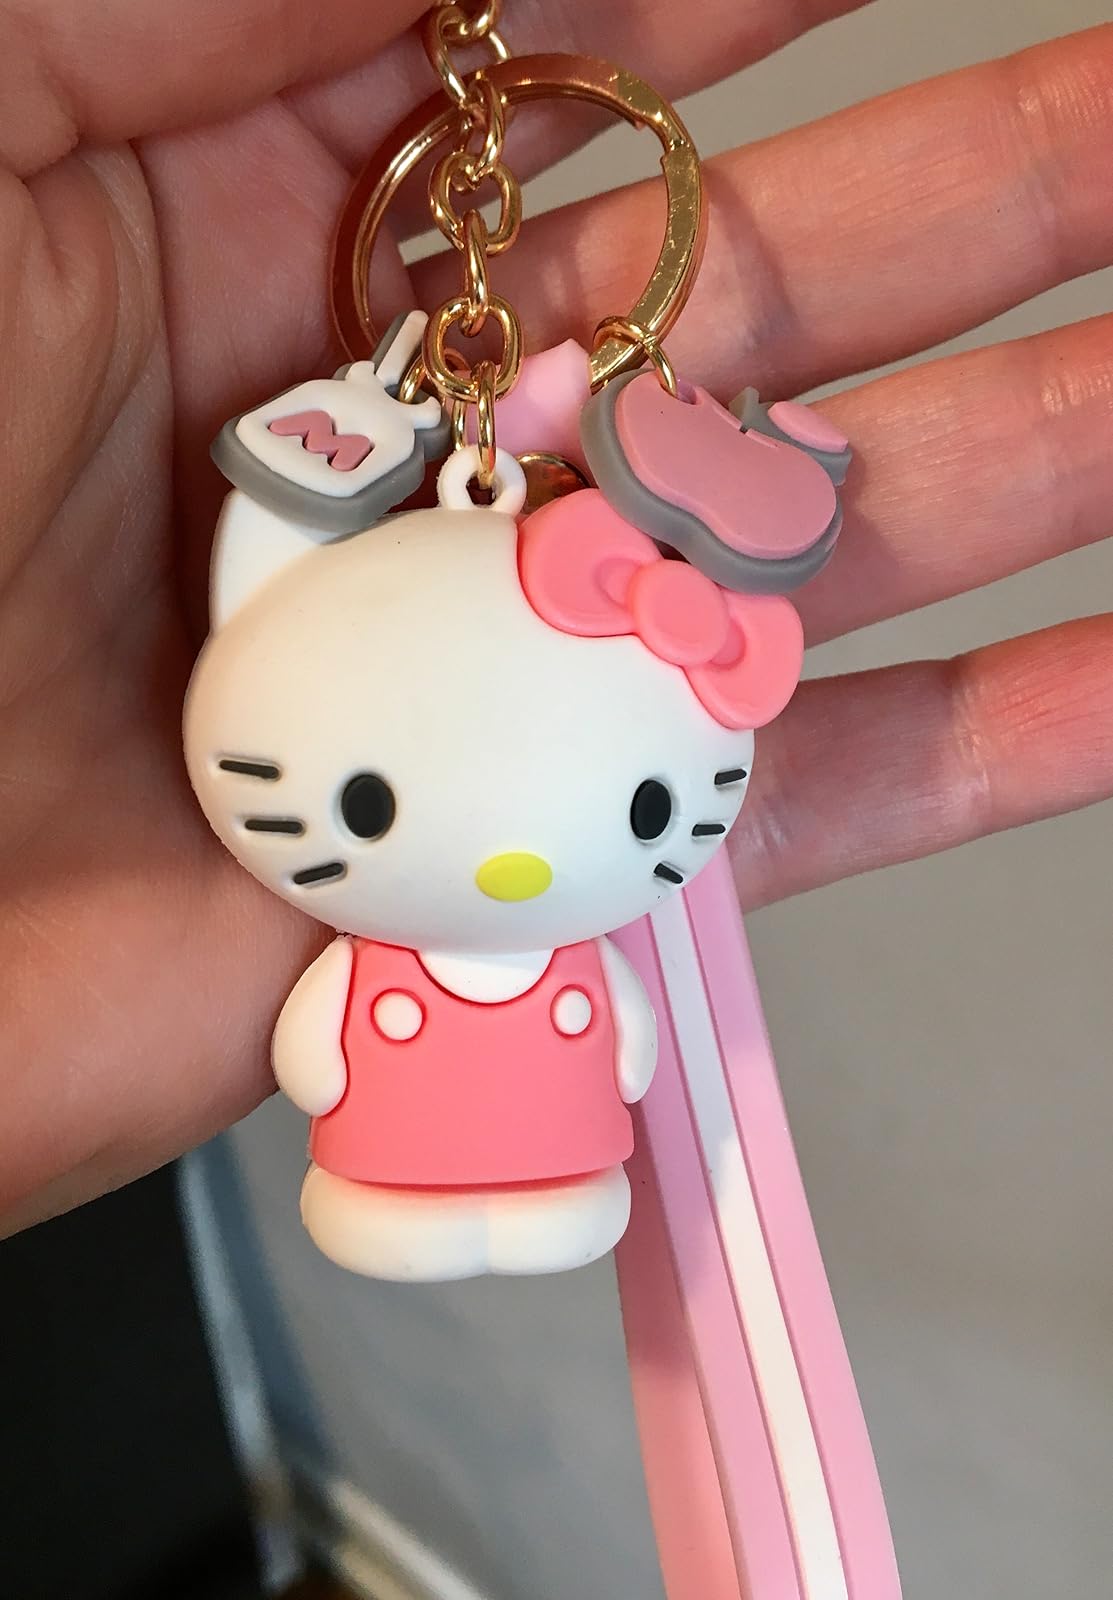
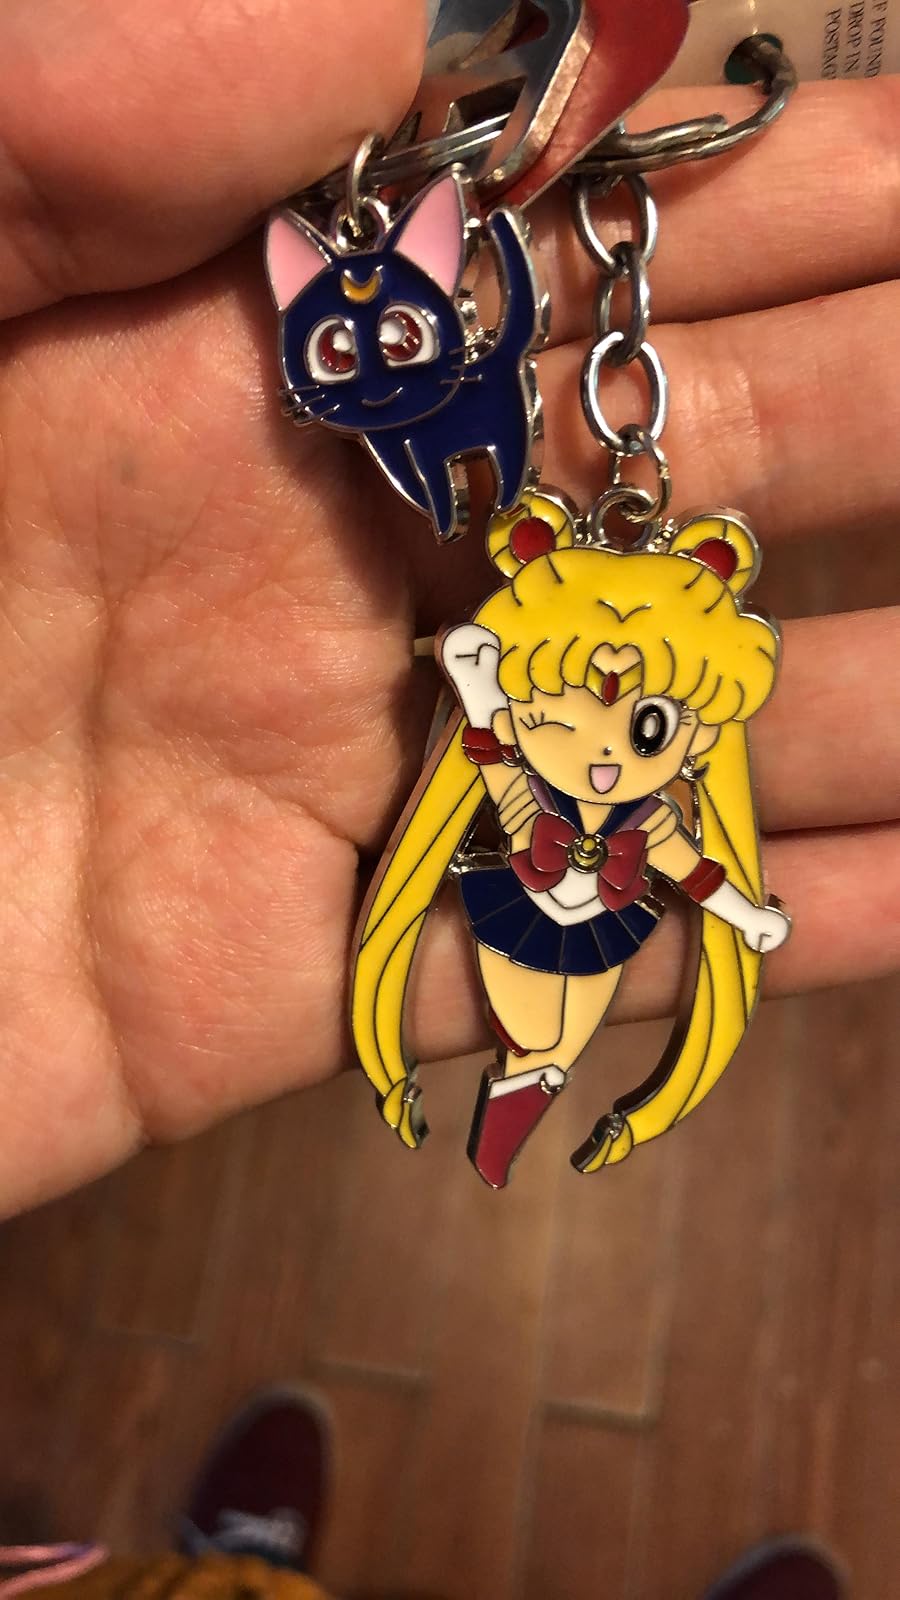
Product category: accessories_keychain
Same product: no